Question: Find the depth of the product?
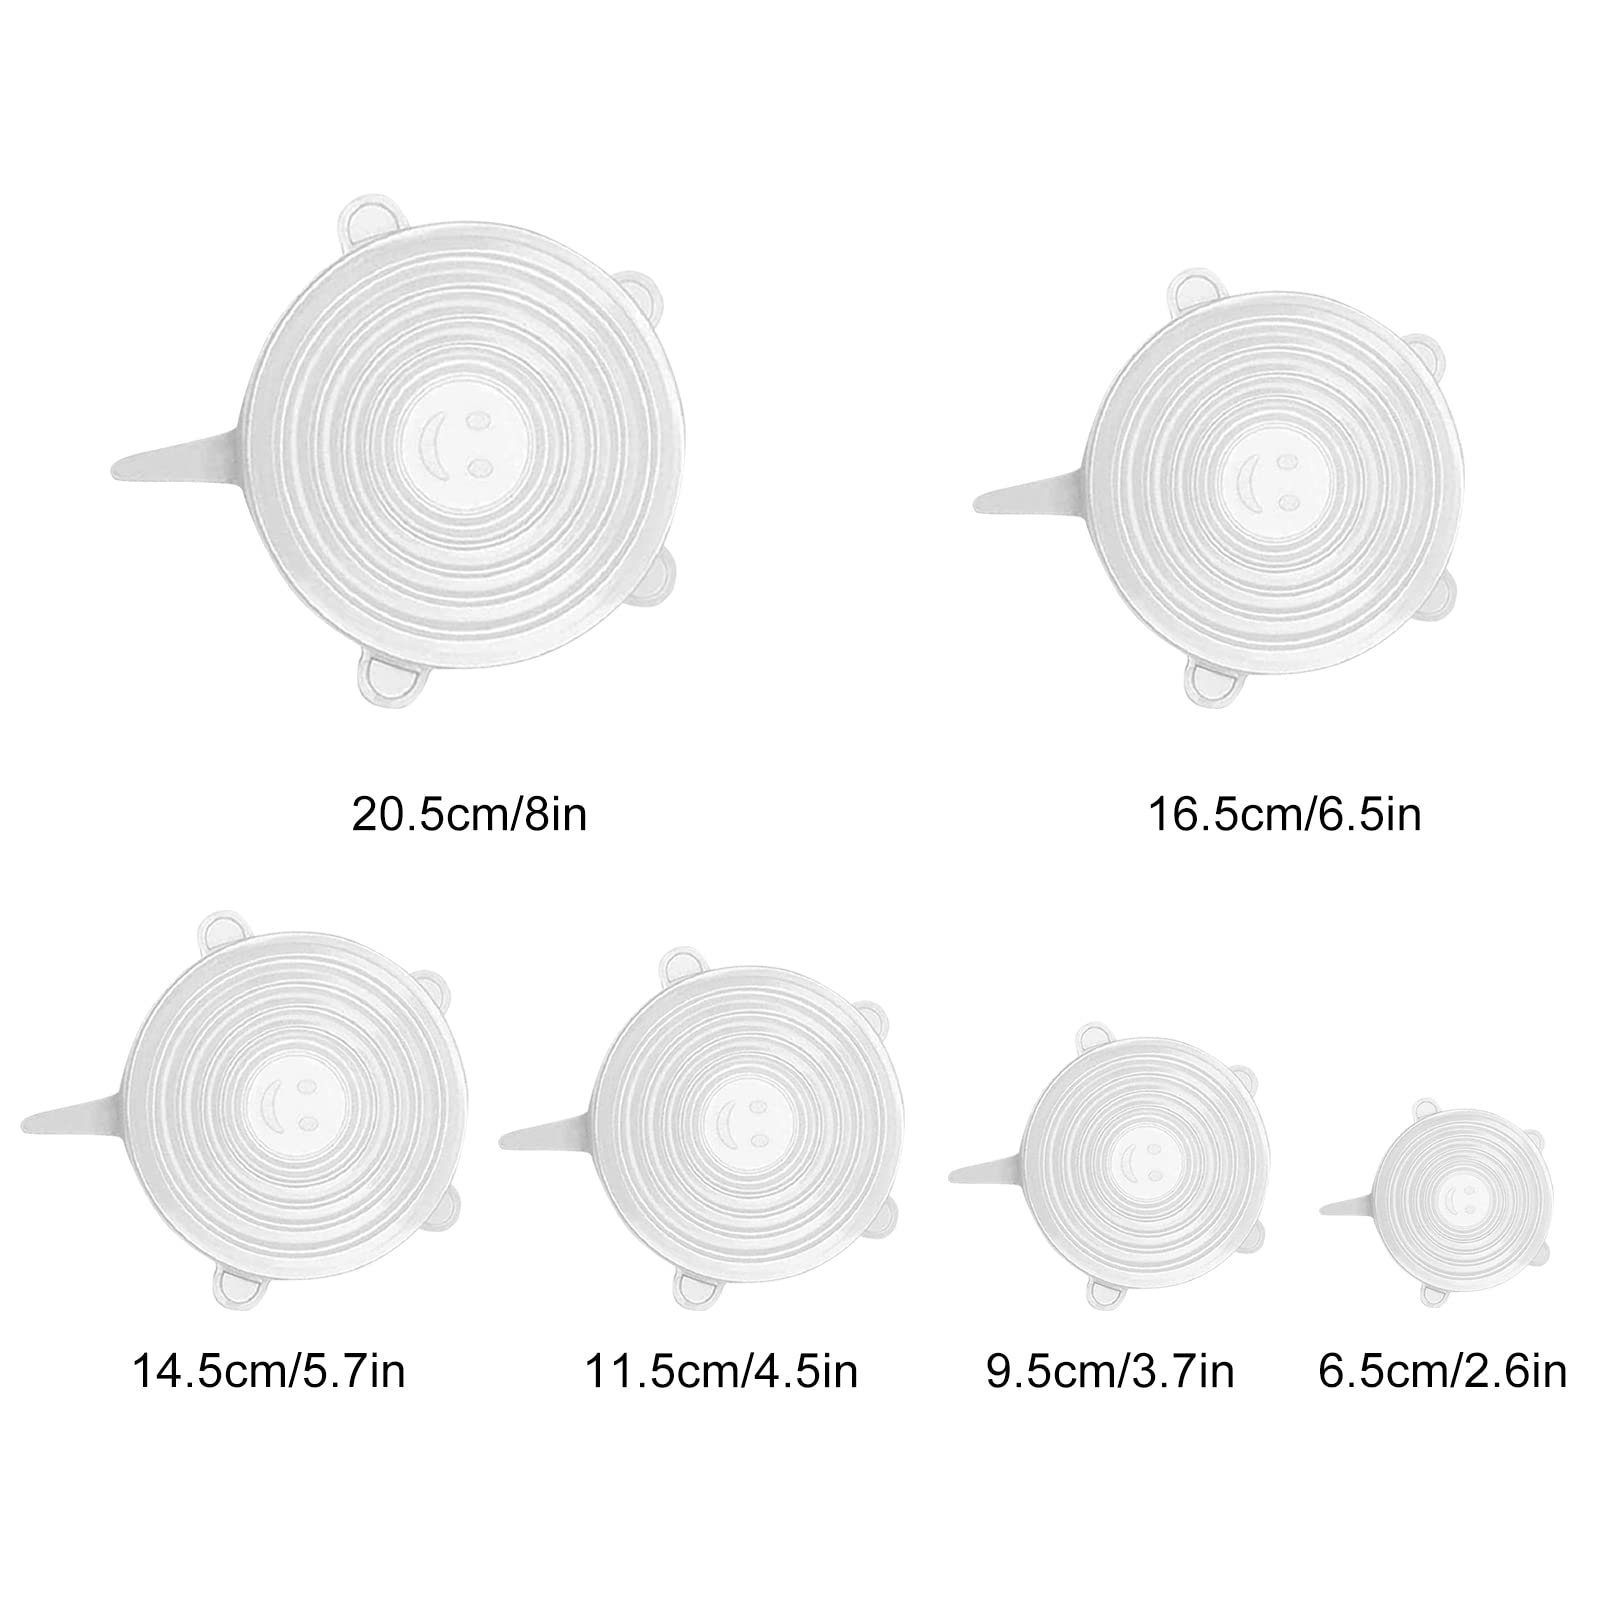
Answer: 20.5 centimetre